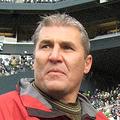
Age: 45